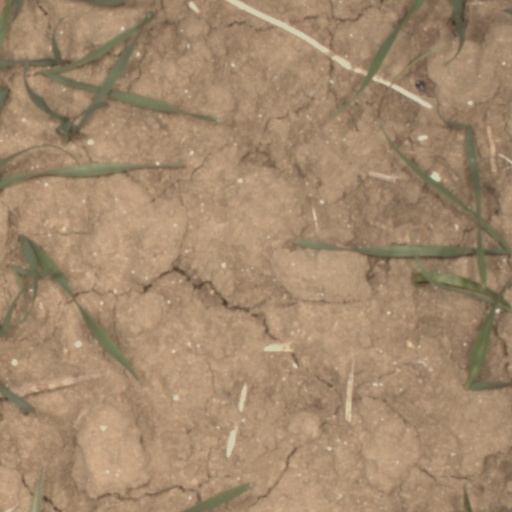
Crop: wheat